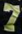
Number: 7